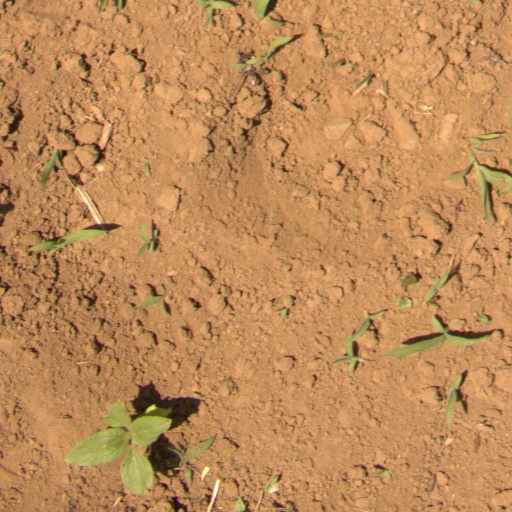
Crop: Jerusalem artichoke